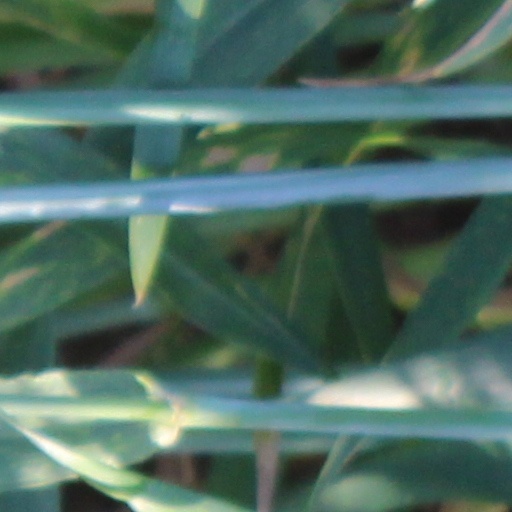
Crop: wheat